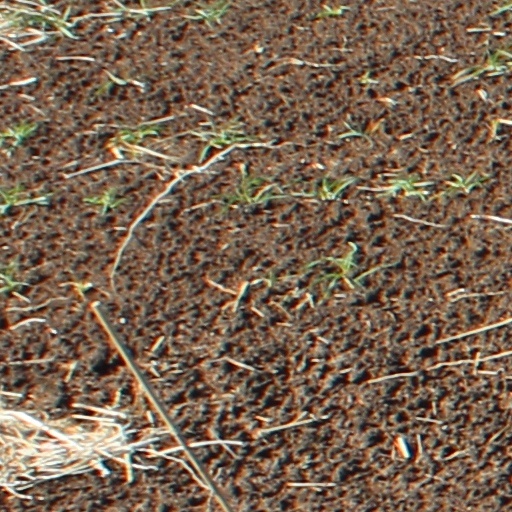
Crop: wheat